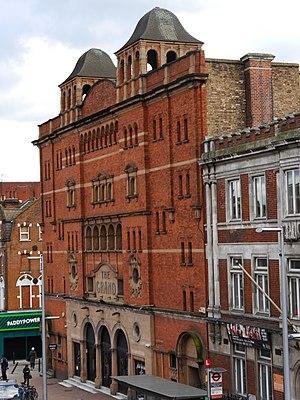
The Grand est un bâtiment classé au grade II à St Johns Hill, sur Clapham Junction, à Londres. Il a été conçu par Earnest Woodrow et a été inauguré en 1900 en tant que Nouveau Grand Théâtre de Variétés.
Clapham est un quartier du sud de Londres compris dans le Borough de Lambeth.